Gundiyali

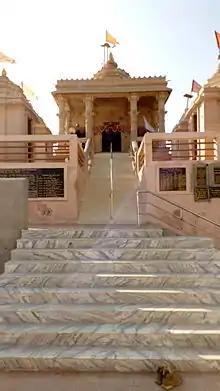
Raval Pir Dada Temple

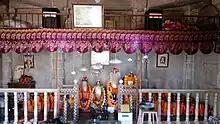
Raval Pir

Gundiyali is a village near Mandvi of Kutch district of Gujarat, India.